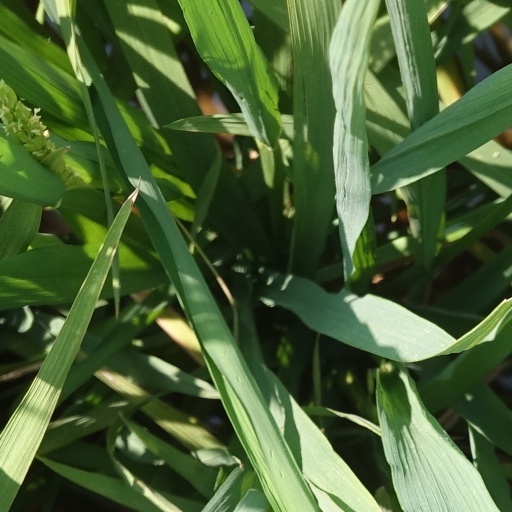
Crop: rice